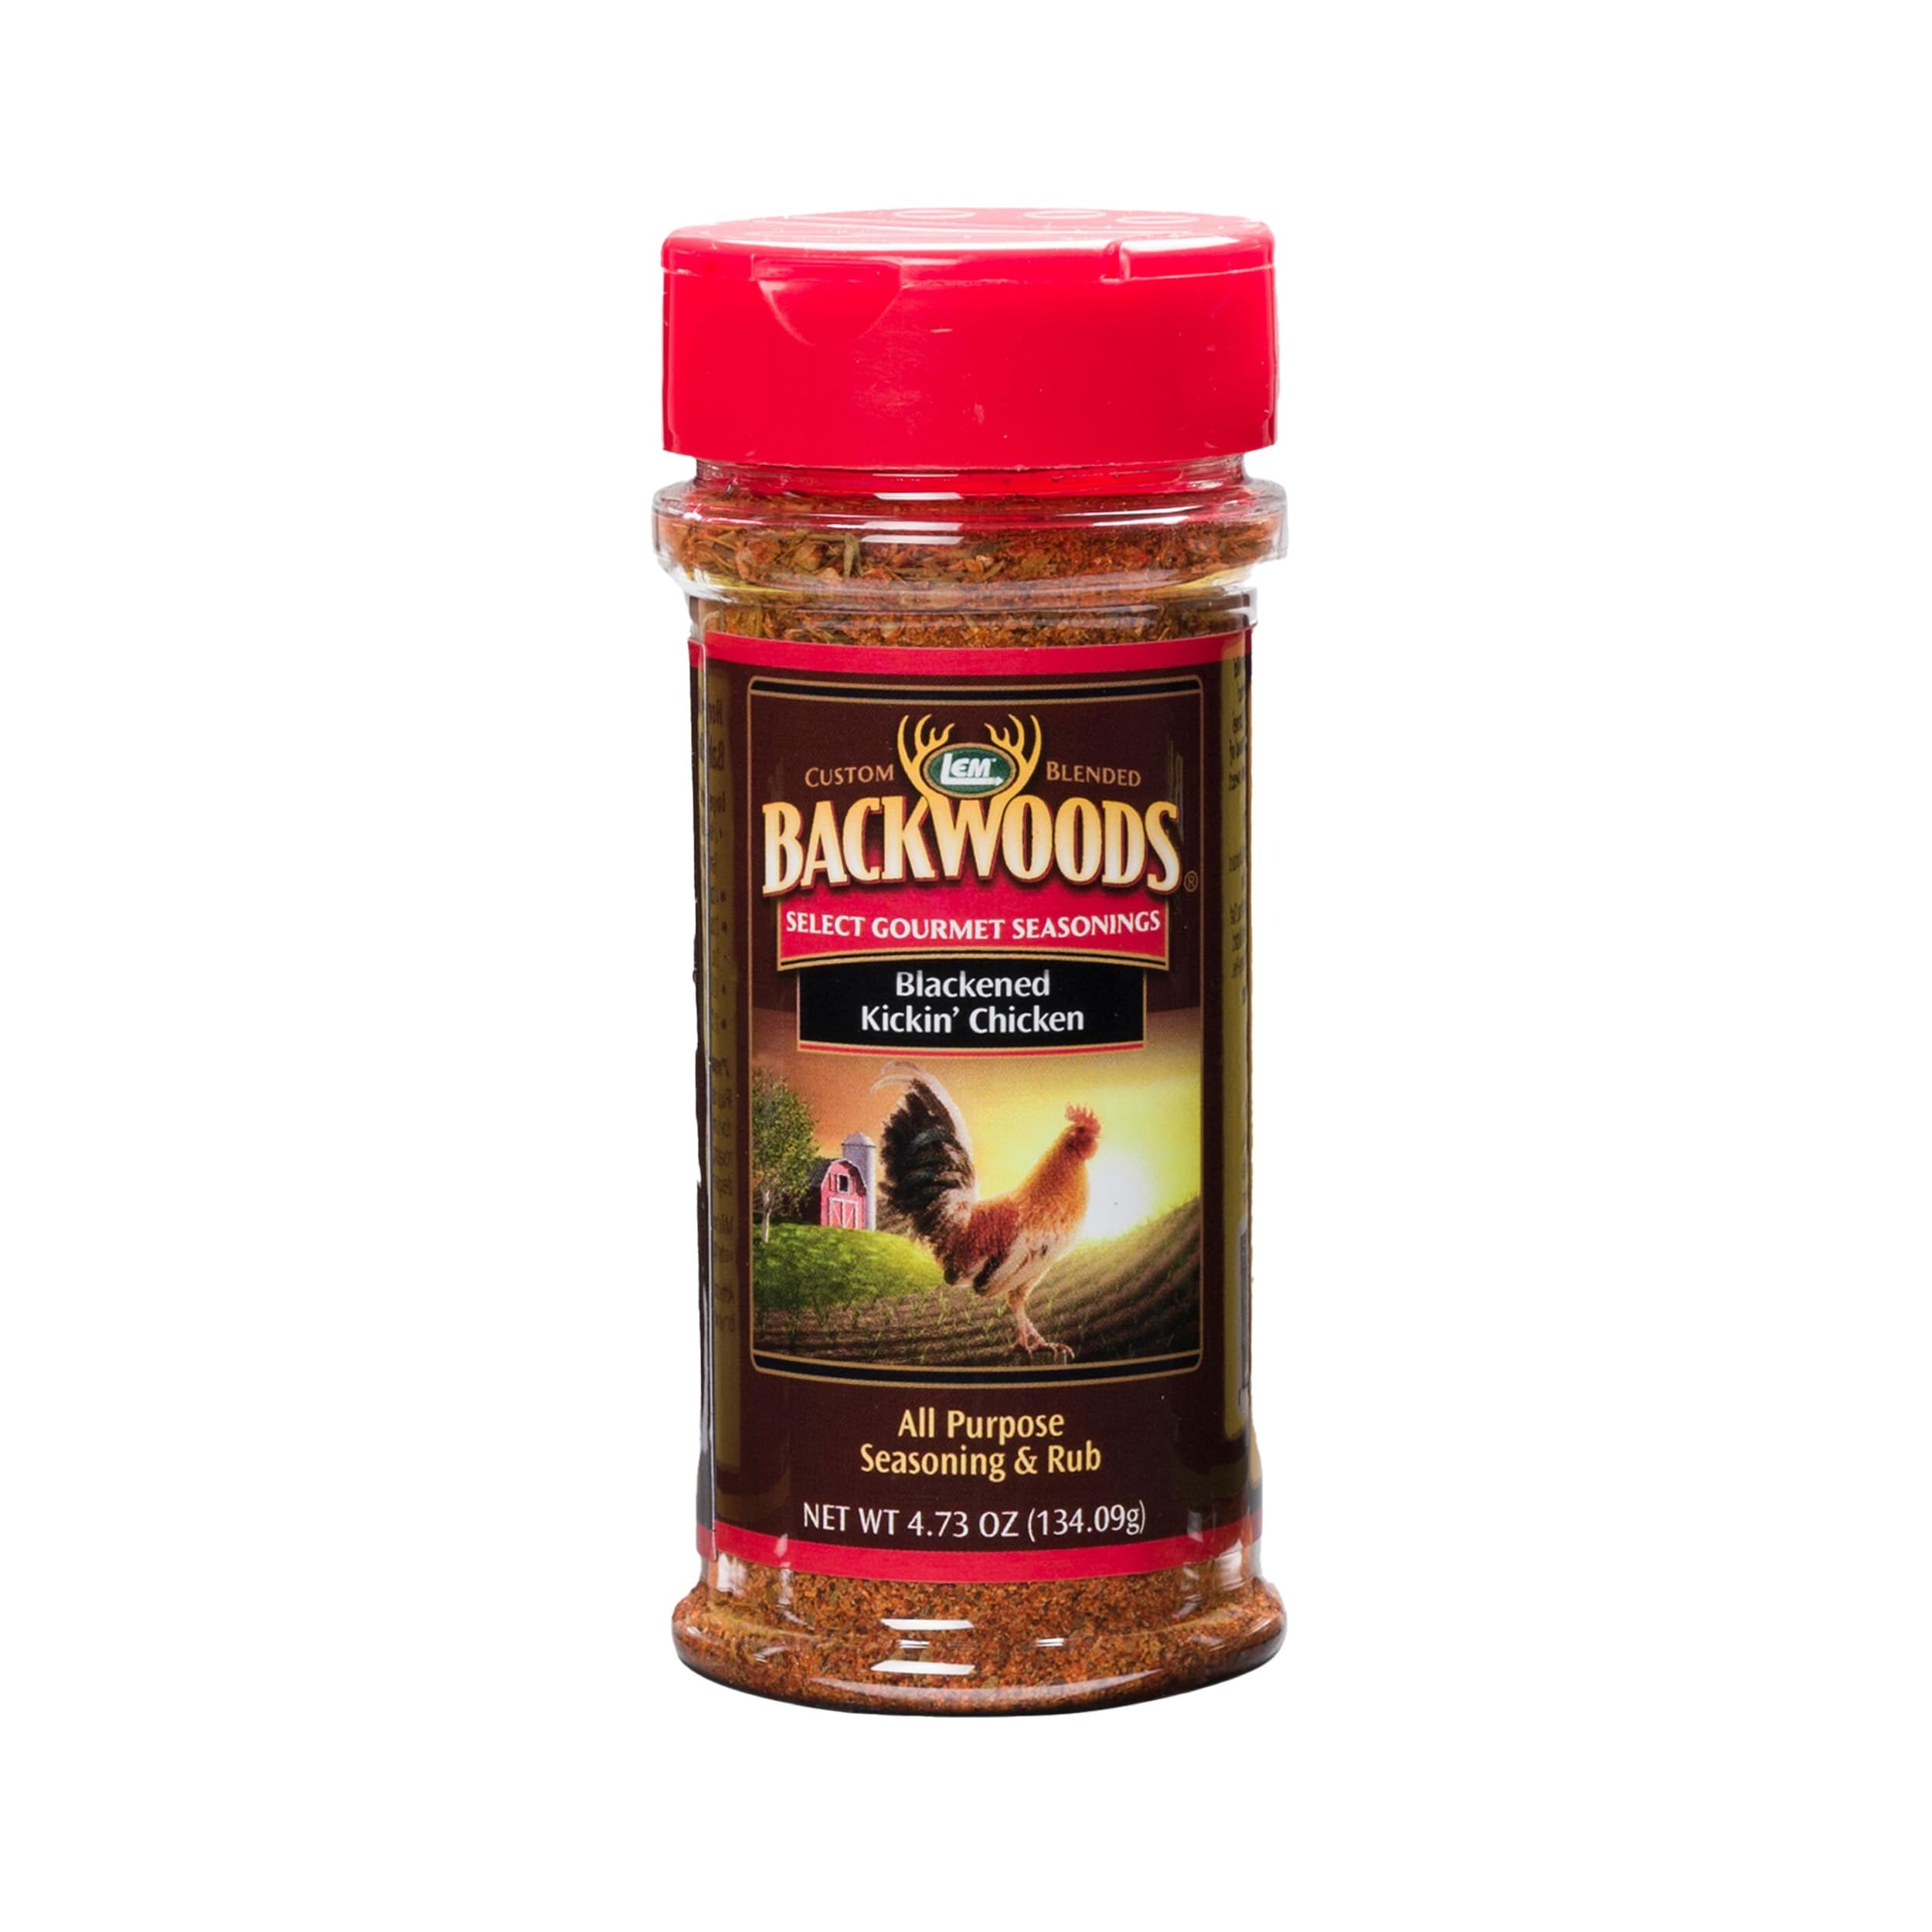
Item Name: LEM Products Backwoods Blackened Kickin' Chicken Rub, All-Purpose Seasoning and Rub, Ideal for Wild Game and Domestic Meat, 4.73 Ounce Shaker Bottle
Bullet Point 1: Elevate Your Grilling: Discover a delicious blend of full-bodied spice with a bit of a kick with our Backwoods Blackened Kickin' Chicken Rub. This unique mix is perfect for enhancing the flavor of meat.
Bullet Point 2: A Versatile Rub: Enhance the flavors of your wild game and domestic meat with our tantalizing blend of high-quality spices.
Bullet Point 3: Endless Options: Mix our rub in with your next venison burger, shake on for a dry rub, or combine with Olive Oil to release the flavors. Give the included recipe a try! Your culinary options are truly endless!
Bullet Point 4: Suggested Use: First, apply a liberal amount of rub to your meat, covering all surfaces. Allow the meat to stand for a minimum of 15 minutes before grilling.
Bullet Point 5: All You Need: Each package of rub is designed to produce an unforgettable culinary experience, making it ideal for any grilling task. The shaker is also designed with a spoon-out lid.
Value: 4.73
Unit: Ounce

Price: 11.49